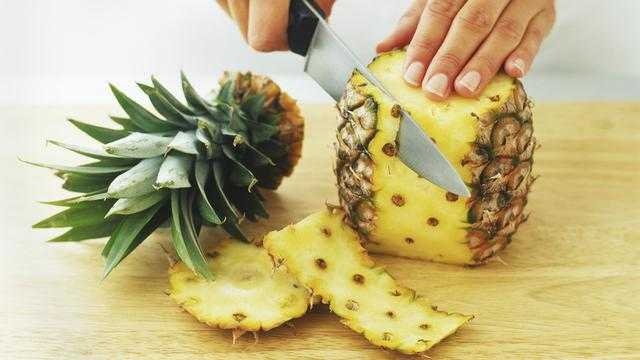
Label: Pineapple